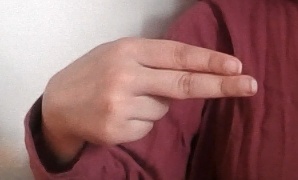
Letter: ain